Courts and Legal Services Act 1990

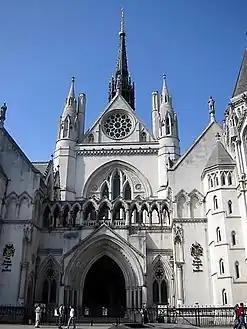
The Royal Courts of Justice, where the main part of the High Court is located

Almost all civil work is dealt with by either the High Court or the County Court. Prior to the act, there was a simple financial boundary to decide which cases would go to which court—any contract or tort case valued at less than £5,000 would go to the county courts, while any case valued at more than that would go straight to the High Court. Section 1 of the act allows the Lord Chancellor to change the financial boundaries after consultation with senior judges such as the Lord Chief Justice and the Master of the Rolls, and also allows the Lord Chancellor to create categories based on things other than the financial value of the case, such as the complexity involved or the importance of any legal question likely to be raised. An exception to this rule is that the Lord Chancellor cannot ask the County Court to hear any case of judicial review.